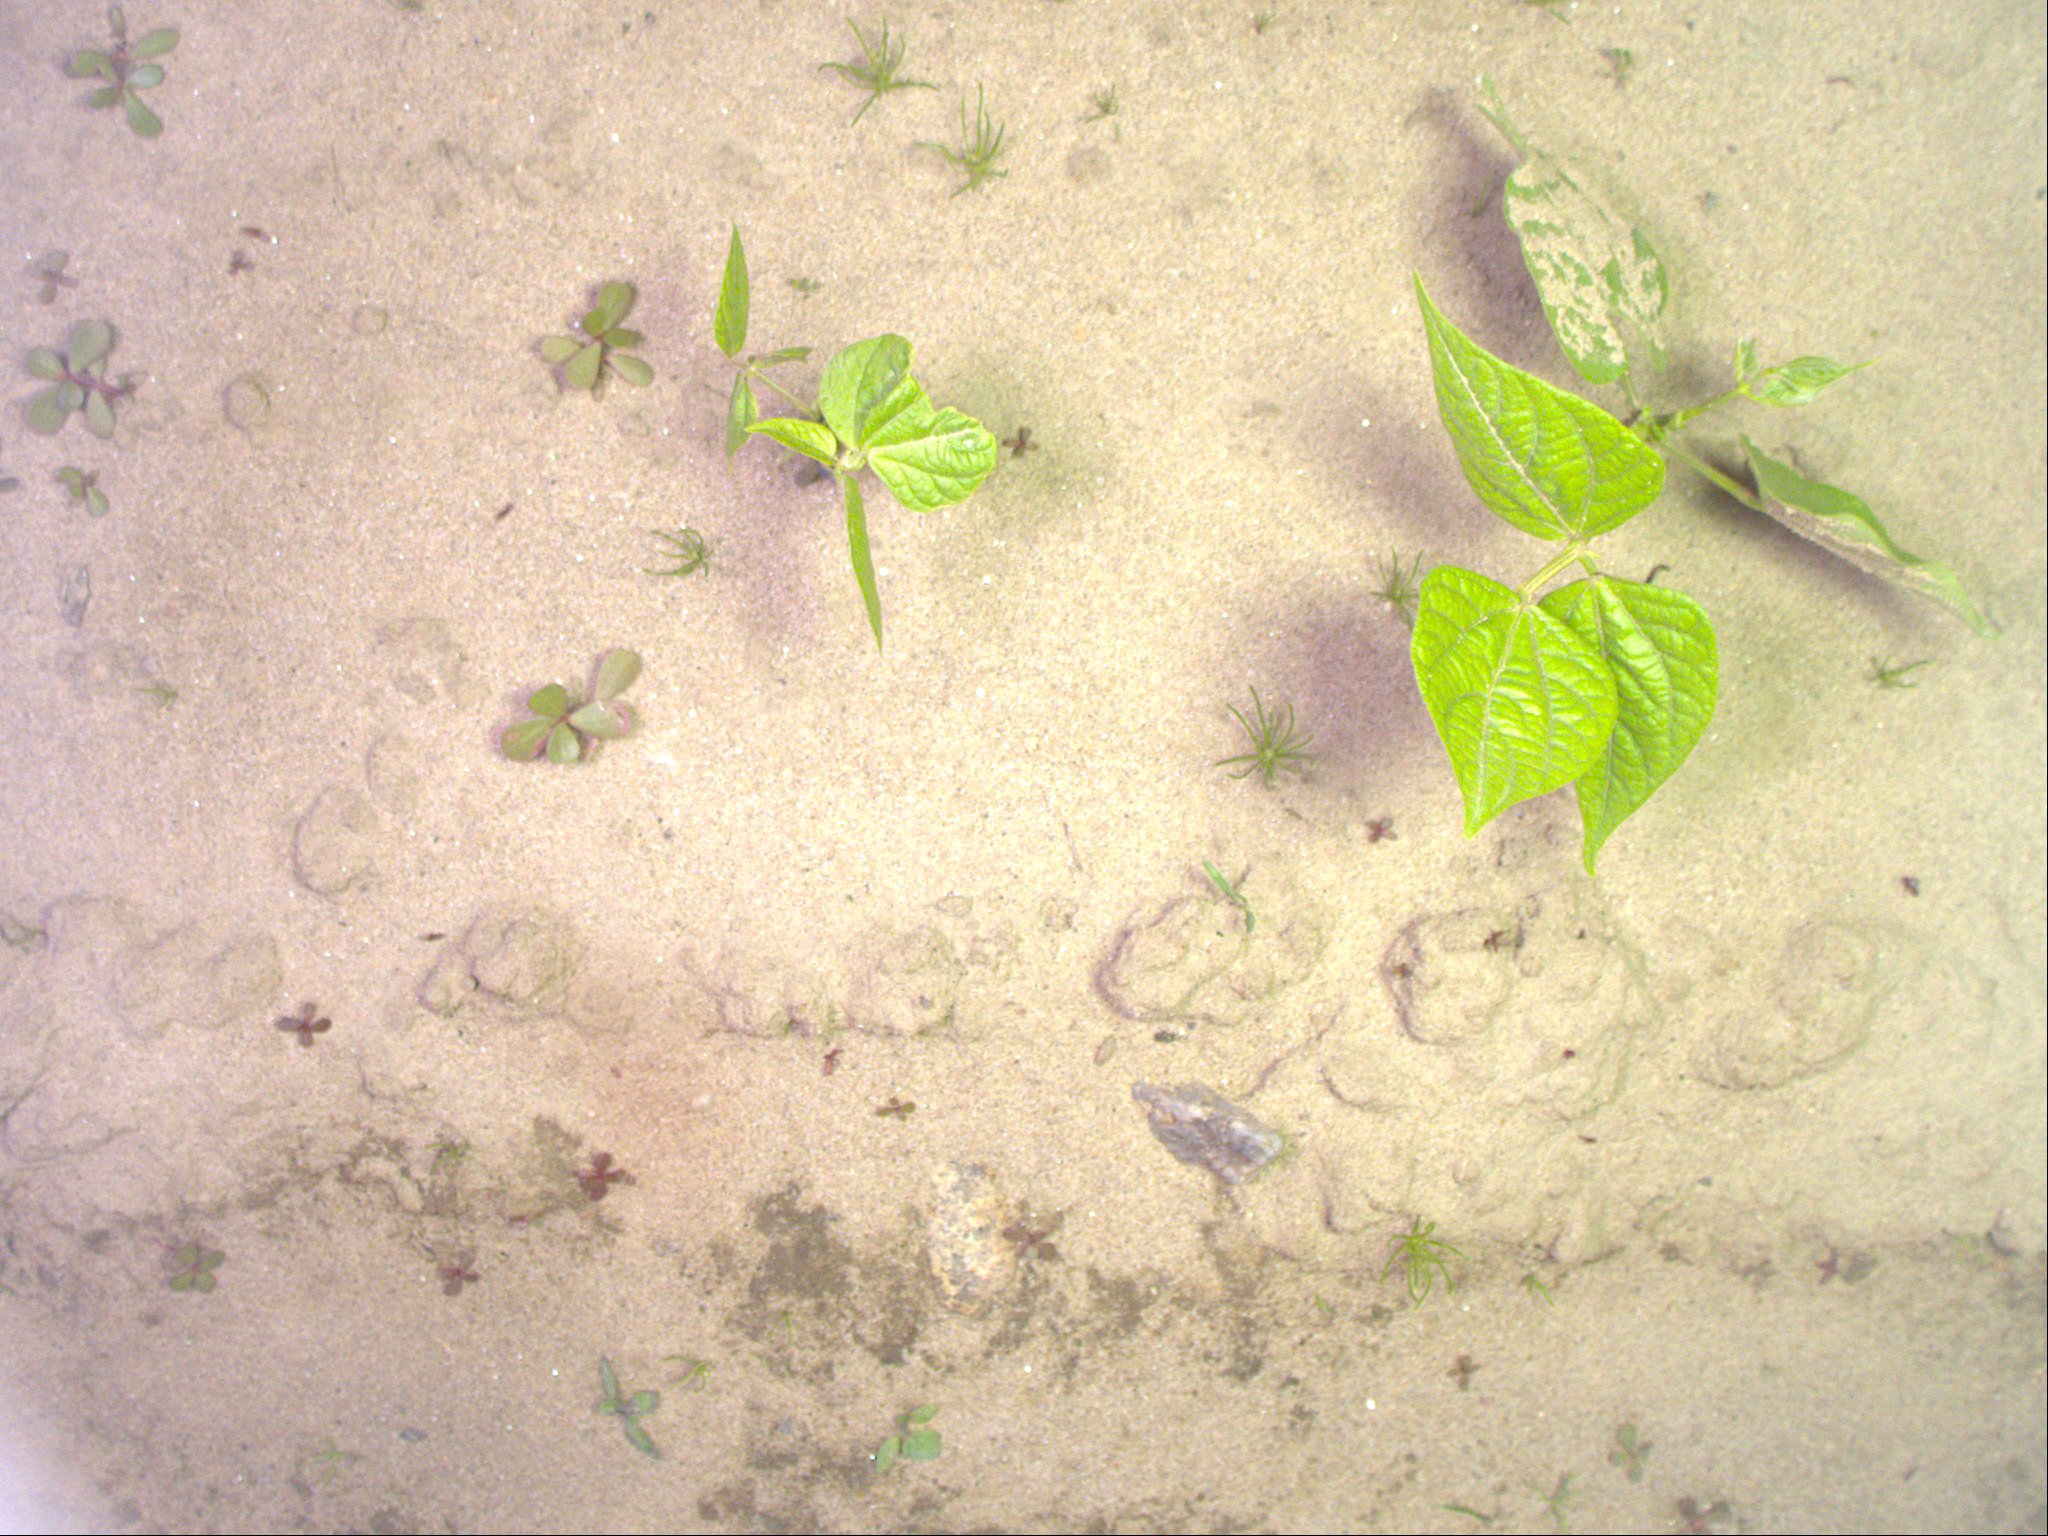
Crop: bean
Objects: bean, stem_bean, bean, stem_bean